Satyendra Prasanna Sinha, 1st Baron Sinha

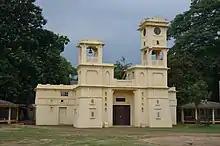

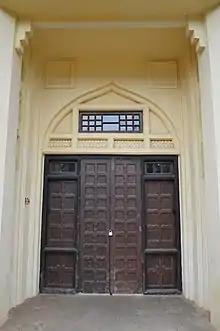

He was married to Gobinda Mohini Mitra on 15 May 1880 at Mahata, Burdwan, Bengal. They had four sons and three daughters. He built a Banglow at Mahata which is still present there.